Lindheimer House

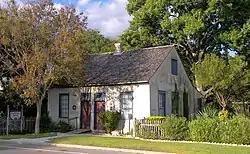
Lindheimer House in New Braunfels

The Lindheimer House is located in the city of New Braunfels, county of Comal, in the U.S. state of Texas. It was added to the National Register of Historic Places listings in Comal County, Texas in 1970, and designated a Recorded Texas Historic Landmark in 1936. The house is currently owned and run as a museum by the New Braunfels Conservation Society.